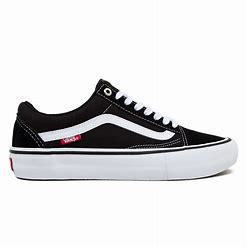
Brand: Vans
Model: Old Skool V